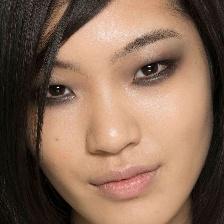
Label: faces